Martin XB-48

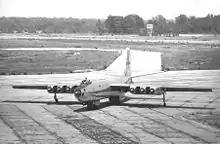
Martin XB-48 prototype taxiing, showing spaces between engines for cooling, tandem main gear, and nacelle outriggers

The Martin XB-48 was an American medium jet bomber developed in the mid-1940s. It competed with the Boeing B-47 Stratojet, which proved to be a superior design, and was largely considered as a backup plan in case the B-47 ran into development problems. It never saw production or active duty, and only two prototypes, serial numbers 45-59585 and 45-59586, were built.